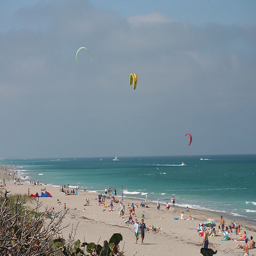
A beach full of people next to the ocean and some people flying kites.
Kite boards fly in the sky as beach goers sun bathe.
some people at a beach and some kites and boats
People flying kites, with many more bodies below on bach
a busy beach with some kites in the air